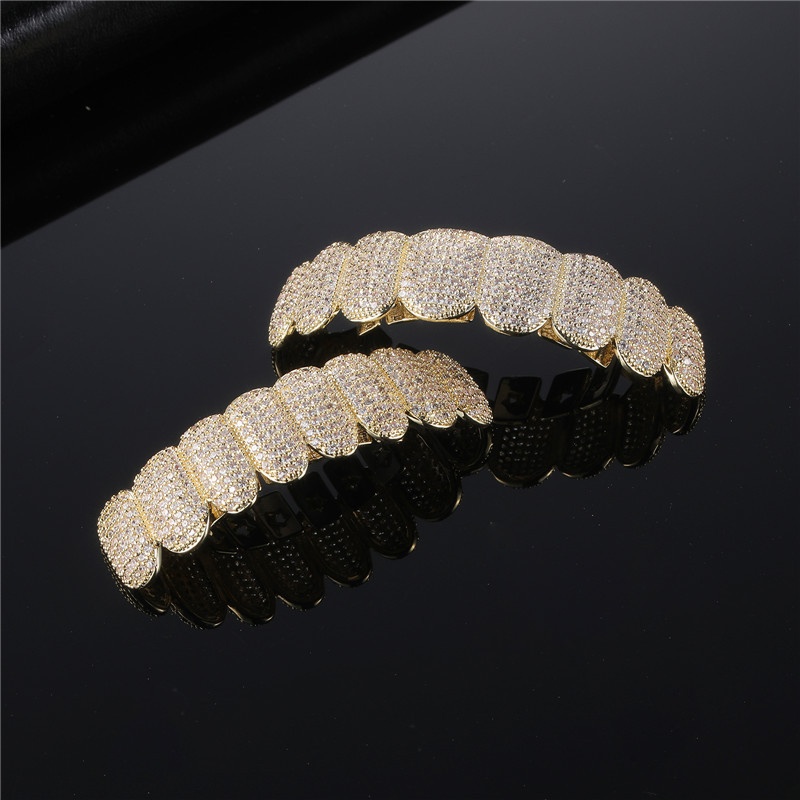
Dianyi Full Diamond Toothset
Product information : Material: silver Process: diamond setting Modeling: geometric Material: gold-plated inlaid artificial products/semi-precious stones Colors: gold (upper teeth), gold (lower teeth), silver (upper teeth), silver (lower teeth) Size Information: Packing list: Dental braces*１
Category: Health & Beauty > Personal Care > Oral Care > Dentures